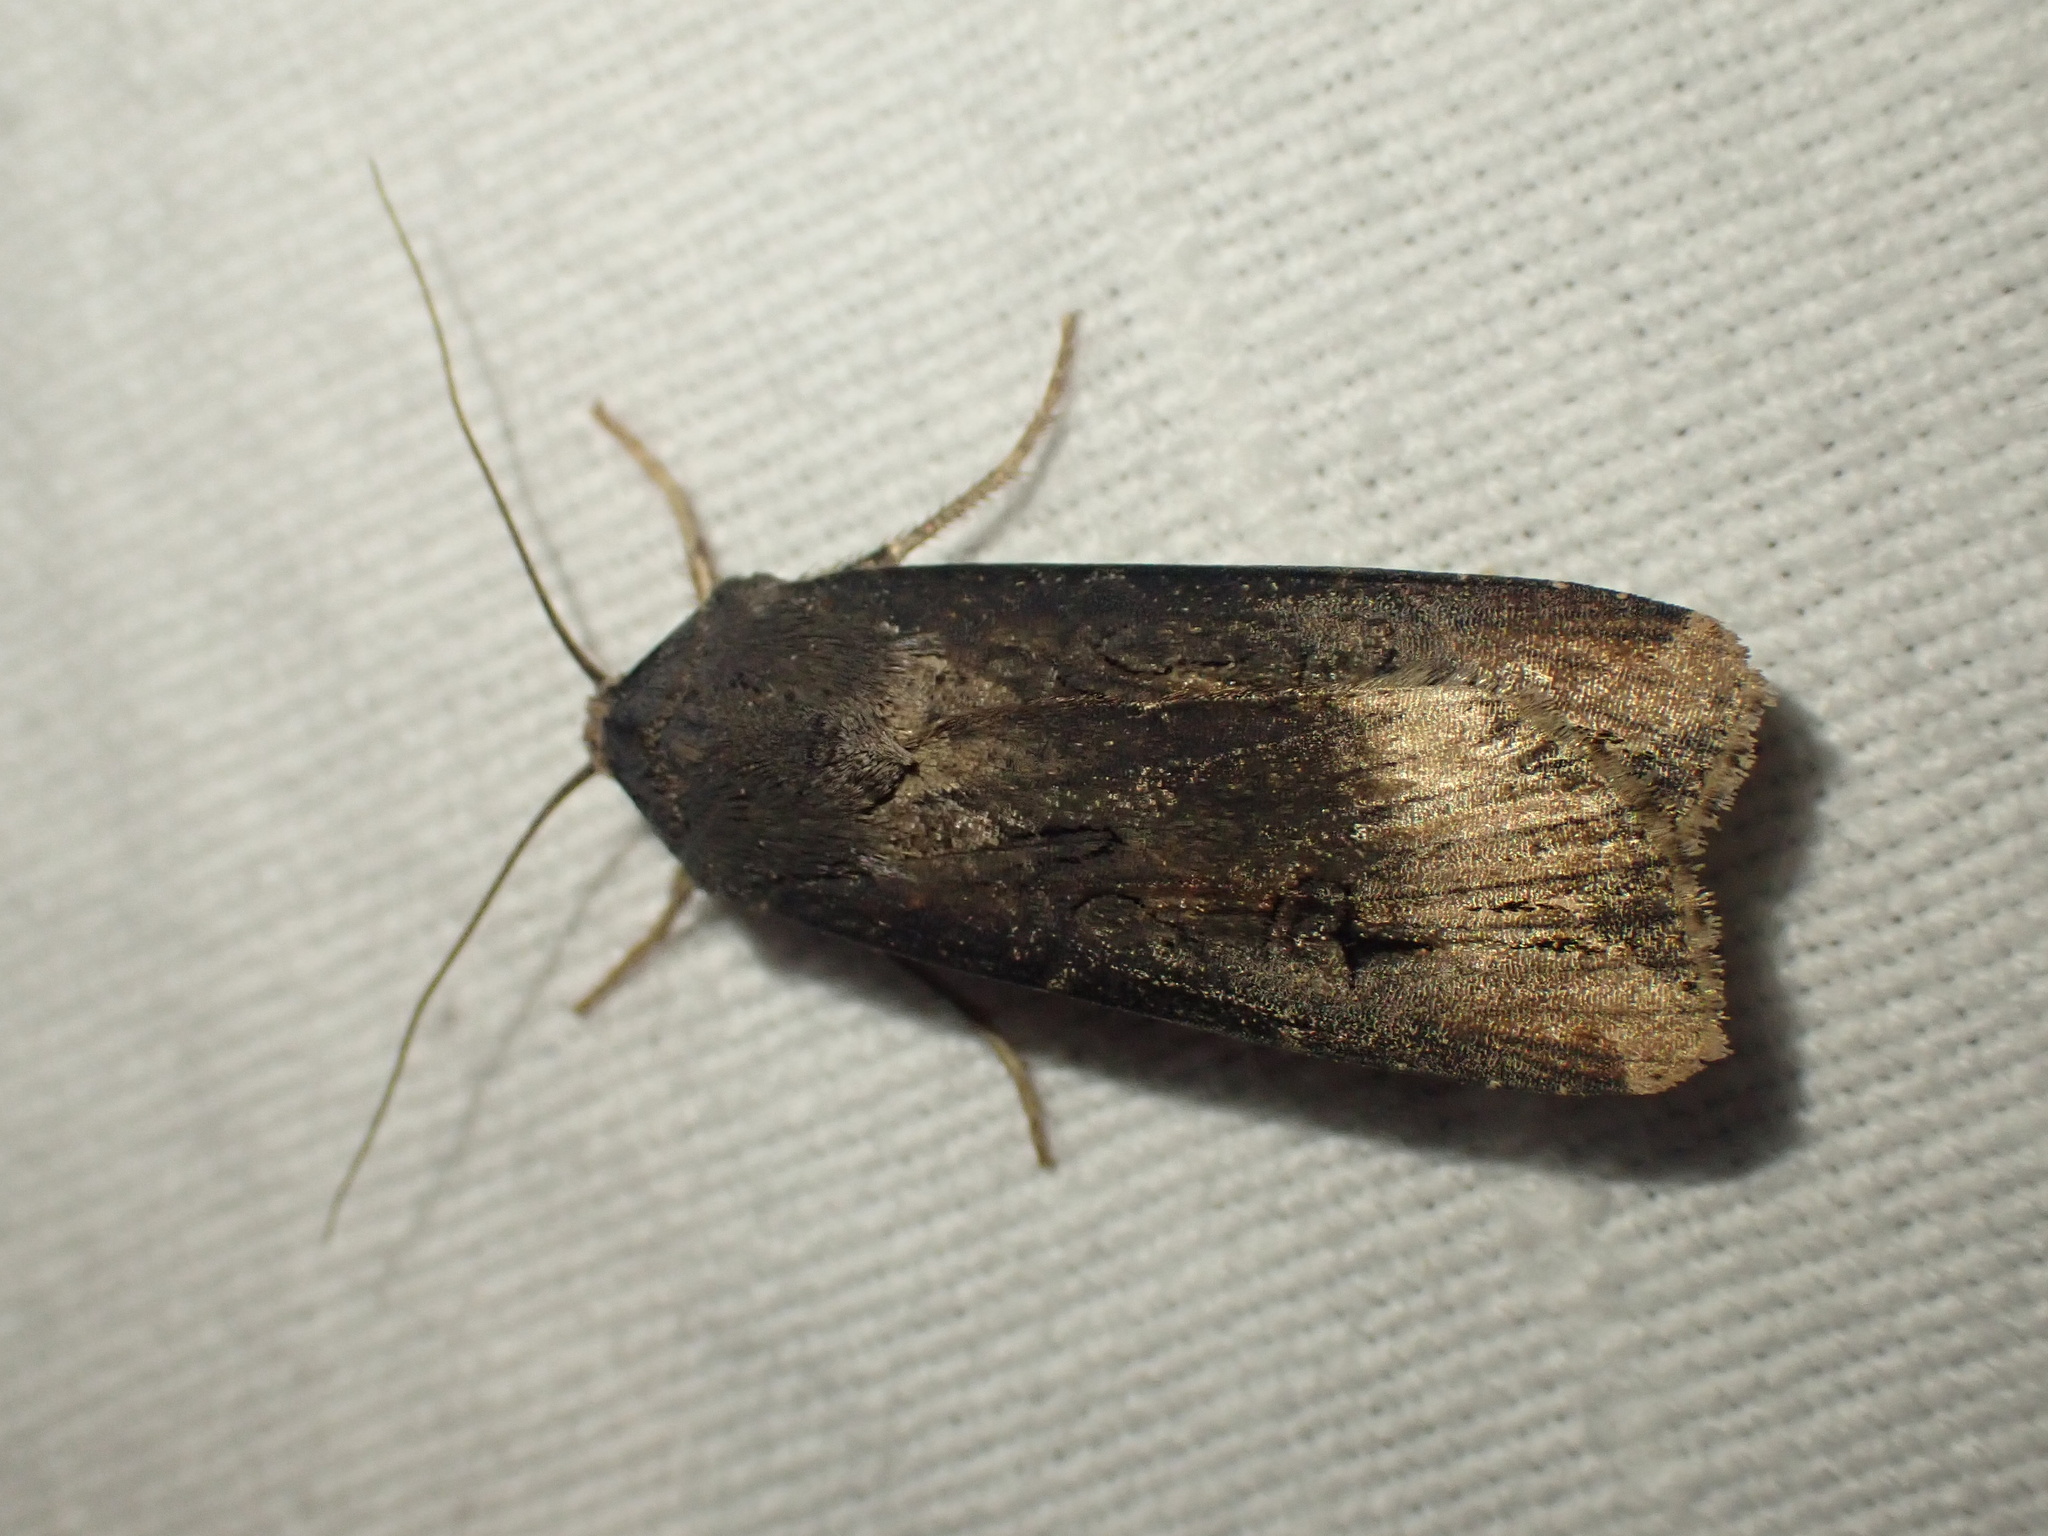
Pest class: cutworms